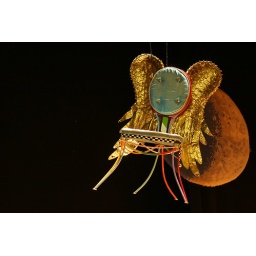
Golden wings flying chair over the moon